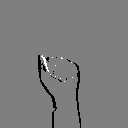
ASL letter: a